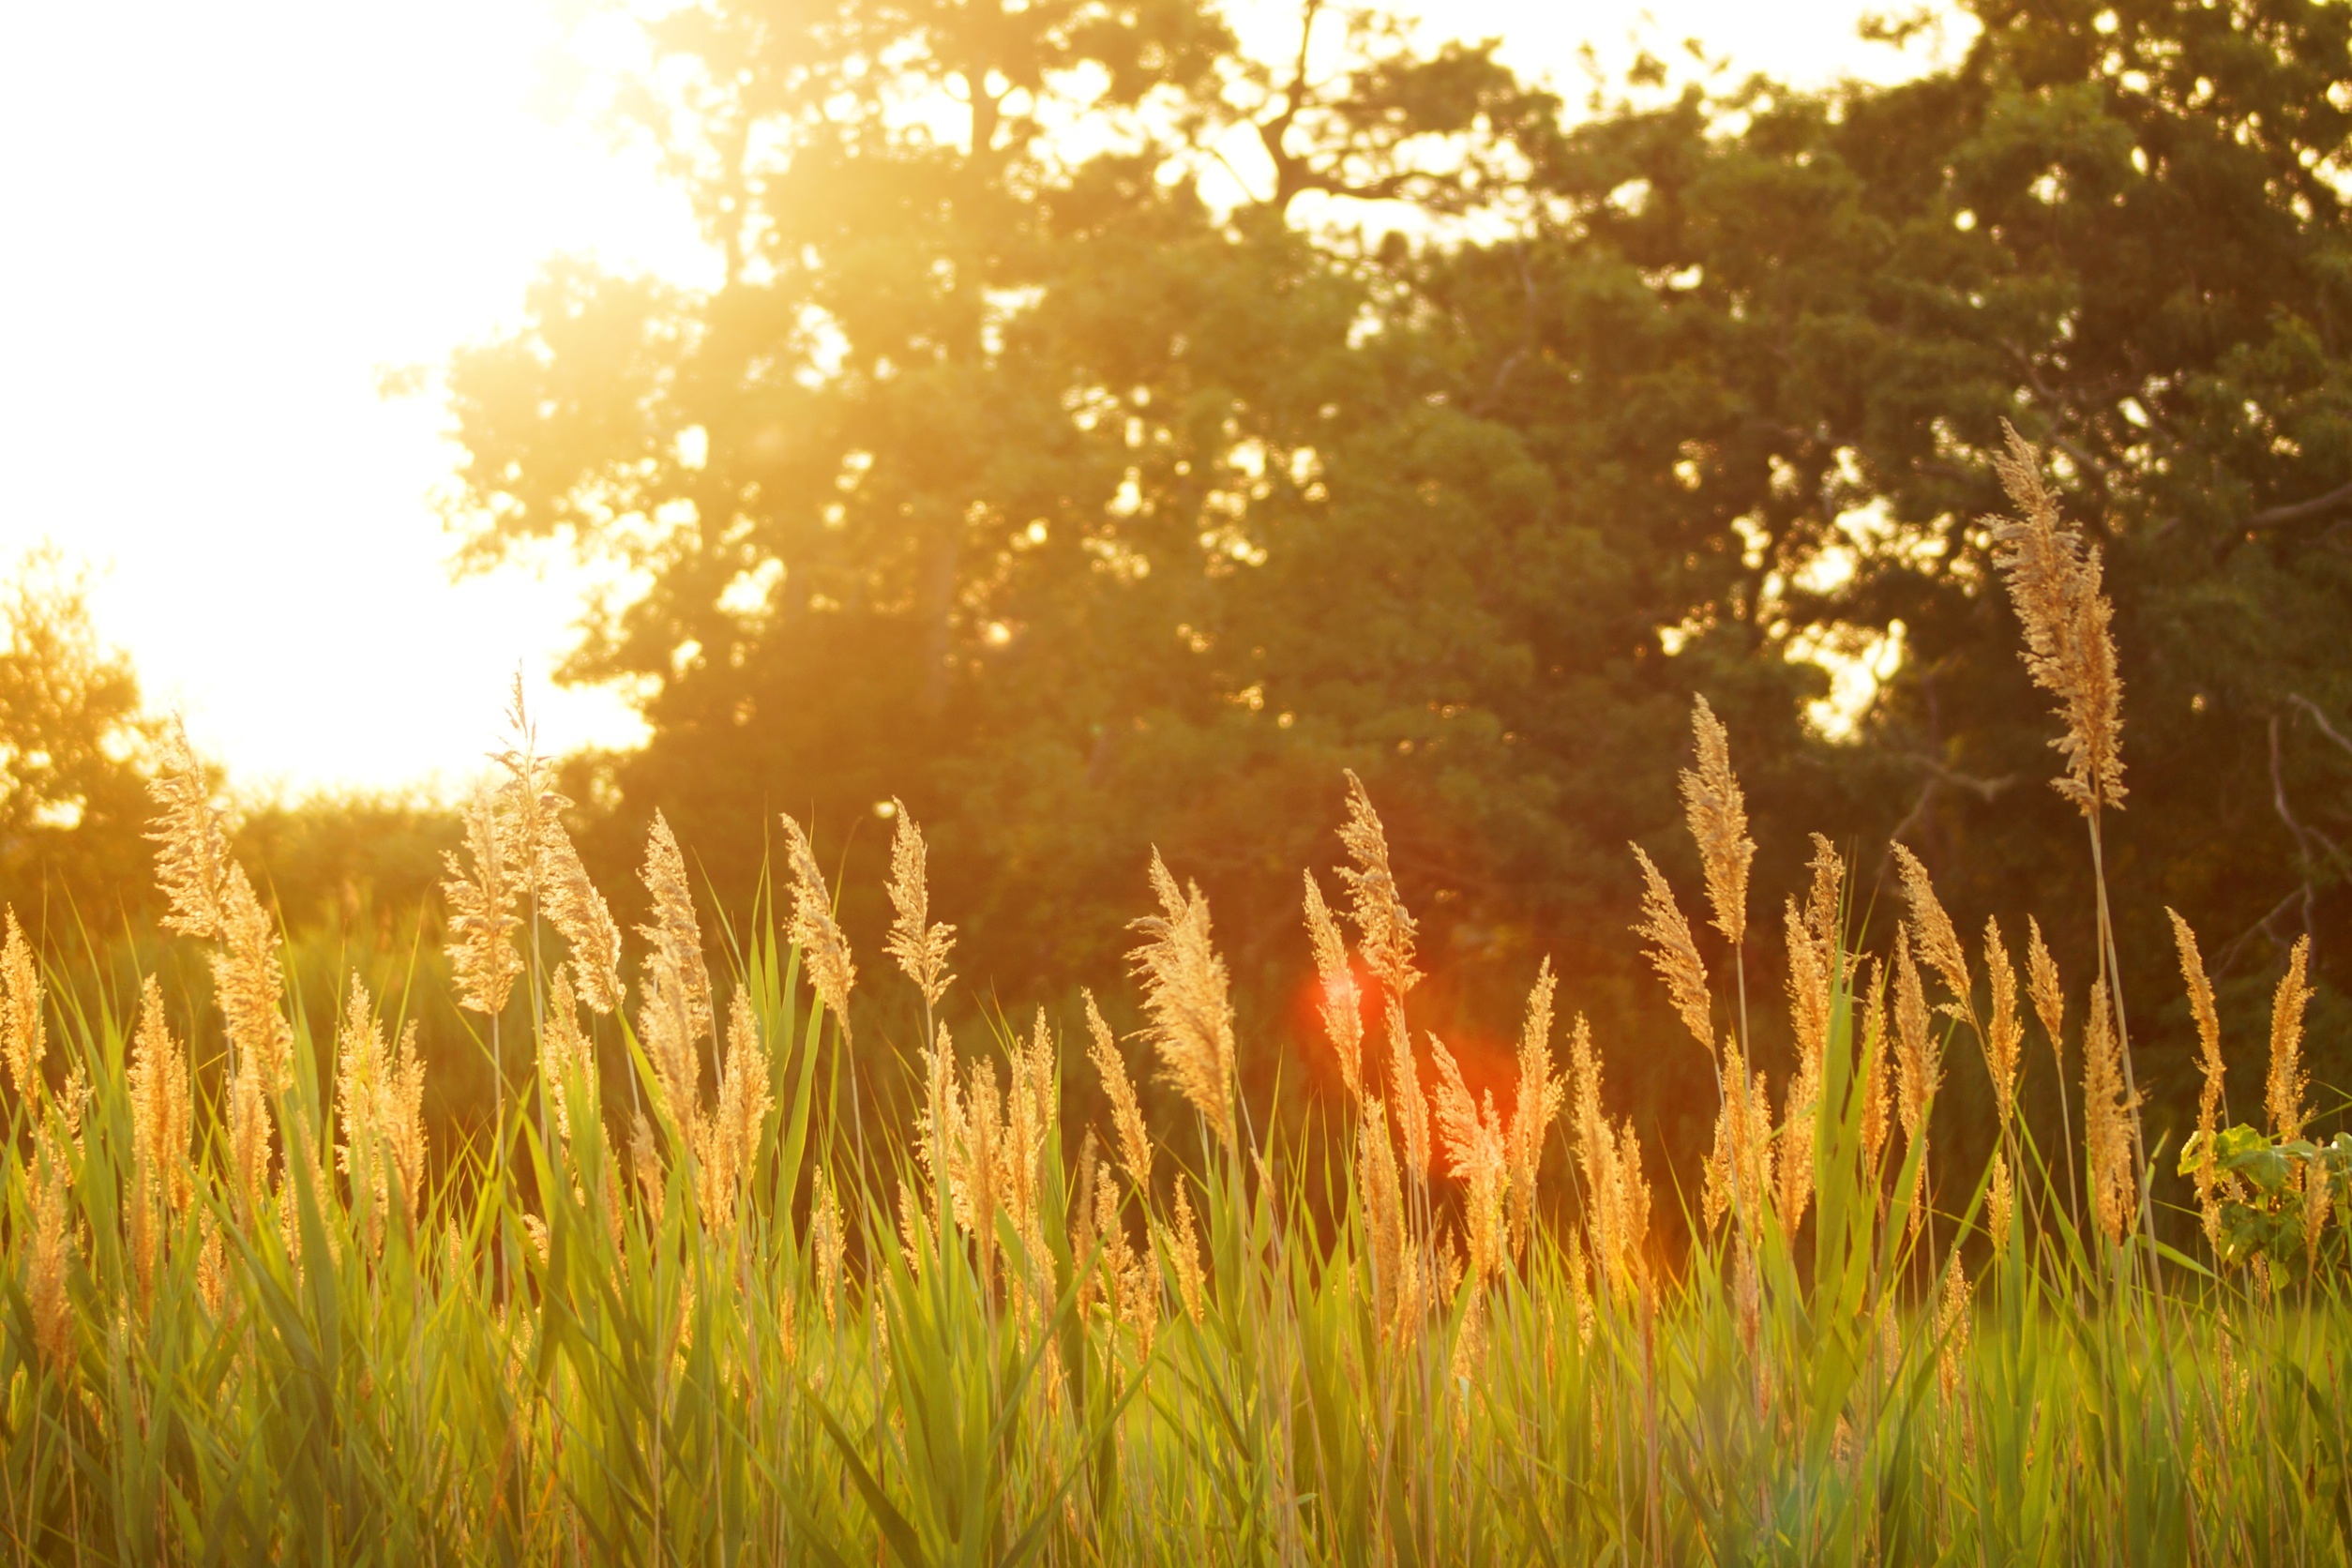
tree, nature, grass, plant, sunset, field, meadow, prairie, sunlight, morning, flower, autumn, season, savanna, plants, grassland, habitat, natural environment, atmospheric phenomenon, grass family